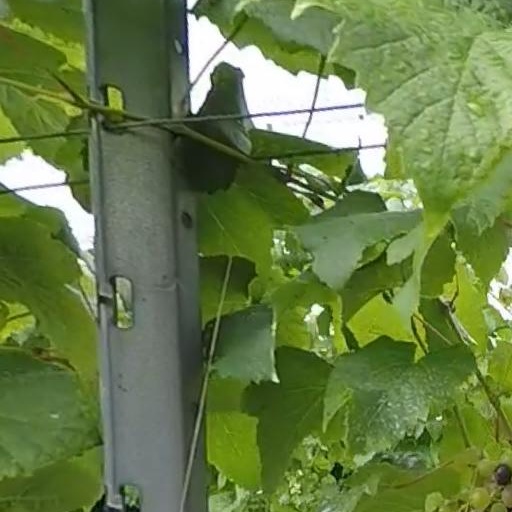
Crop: grape